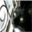
Label: cat